DAC (vehicle manufacturer)

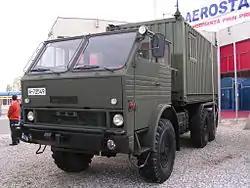
DAC 665T - LAROM - command center

The CN series was an in house development of Autocamioane Brașov available since 1977. The CN is available with 4x4, 6x6 and 8x8 wheel configurations and 3 to 10 ton cargo capacity. The CN Series feature a rectangular shaped all-metal cab with horizontally grooved doors and side panels, flat front end and a sloping hinged windshield. Vehicles are equipped with license built MAN D2156 6-cylinder diesel engines and a 5- or 6 -speed transmission, 2-speed transfer case, wheel planetary gear drives, wheels with lockable differentials, dual airbrakes, power steering and a 24-volt electrical devices.